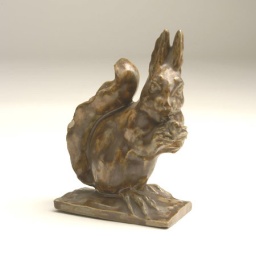
Squirrel in white slip-cast earthenware covered in brown glaze. Bought British Empire Exhibition in 1925. 3cm high